Foreign policy of the Barack Obama administration

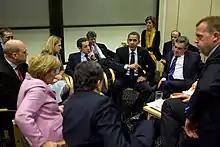
Obama briefing European leaders at the 2009 United Nations Climate Change Conference

The term Obama Doctrine is frequently used to describe the principles of US foreign policy under the Obama administration (2009–2017). He relied chiefly on his two highly experienced Secretaries of StateHillary Clinton (2009–2013) and John Kerry (2013–2017)and Vice President Joe Biden. Main themes include a reliance on negotiation and collaboration rather than confrontation or unilateralism.